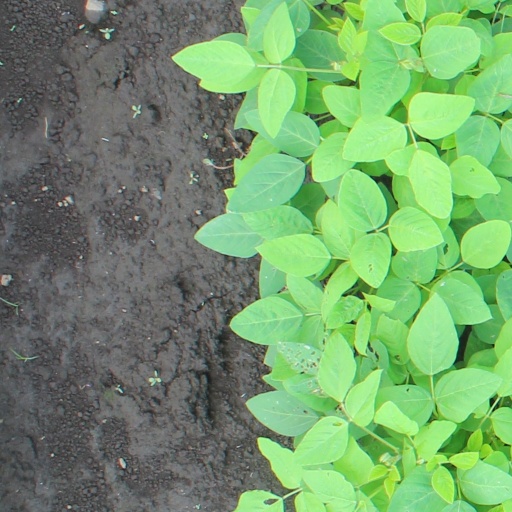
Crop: soybean